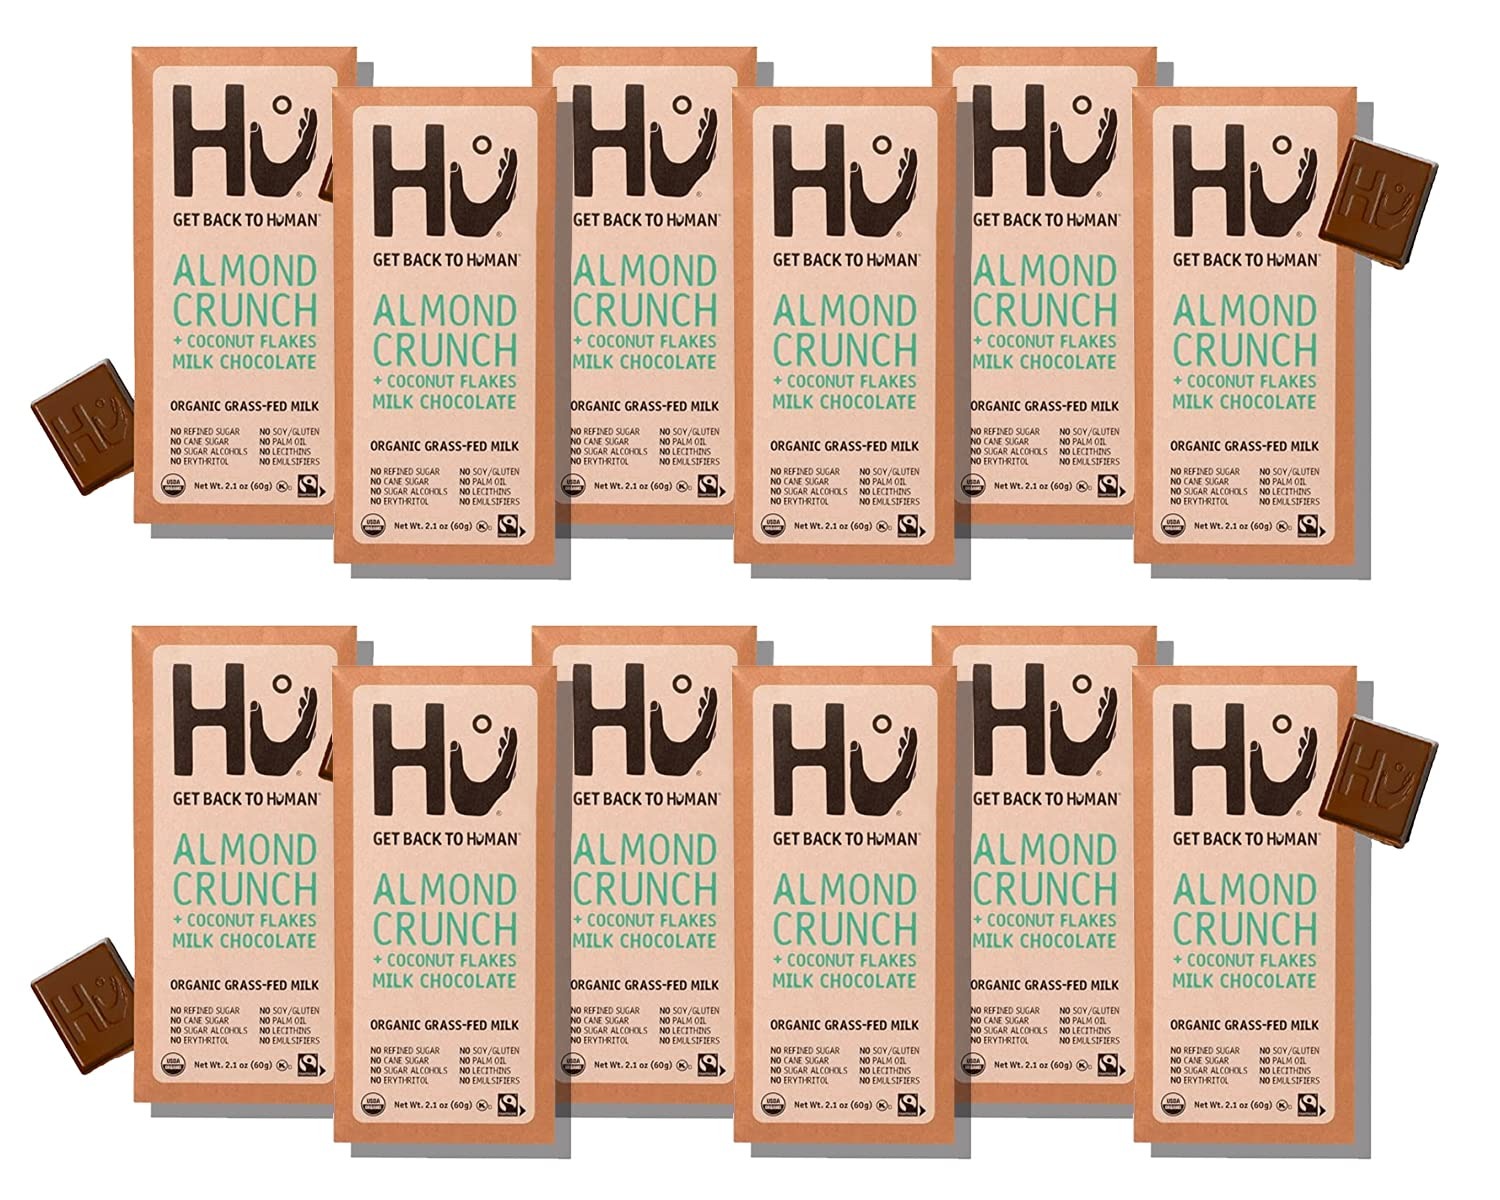
Item Name: Hu Grass-Fed Milk Chocolate Bars Almond Coconut Crunch | Natural Ingredients, Organic Milk, Gluten Free, Paleo, Non GMO, Fair Trade Delicious Chocolate | 12 Pack | 2.1oz Each
Bullet Point 1: Happiness is not one of these 8 ingredients, but you'll certainly find it with this bar. A milk chocolate with a quarter of the ingredients and all the taste. Organic grass-fed milk chocolate mixed with pieces of roasted almonds and coconut flakes.
Bullet Point 2: We couldn't find delicious milk chocolate that fit our specs, so we made our own! Our milk chocolates are sugar free (no refined sugar, no cane sugar, and no sugar alcohols), we use natural, Non-GMO ingredients, with organic milk from grass-fed cow, and contain no soy, no emulsifiers, no soy lecithin, and no gluten!
Bullet Point 3: We founded Hu to unite ultra-simple ingredients with unbeatable taste.
Bullet Point 4: Our journey started with asking questions about our food, which lead us down a crazy rabbit hole of health and wellness discovery. We decided to cut through the clutter and focus on helping others get back to human with simple ingredients, and a healthy lifestyle that is gluten free.
Bullet Point 5: Because Hu Chocolate doesn't contain preservatives, stabilizers, or artificial ingredients, it's more susceptible to melting when shipped to warmer locations. If the package you receive has been damaged in any way, please feel free to contact us -- we're here to help!
Product Description: Finally, milk chocolate done the right way. Introducing Organic Grass-Fed Milk Chocolate with No Weird Ingredients. Ever.
Value: 25.2
Unit: Ounce

Price: 4.925